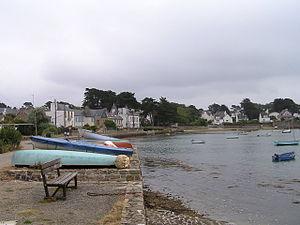
Port de Larmor-Baden, département du Morbihan, France.
Larmor-Baden [laʁmɔʁ badɛn] est une commune française située dans le département du Morbihan en région Bretagne.